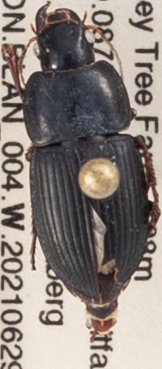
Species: Anisodactylus dulcicollis
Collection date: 2021-06-29
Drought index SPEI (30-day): -0.03
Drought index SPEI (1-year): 0.54
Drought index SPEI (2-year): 0.39